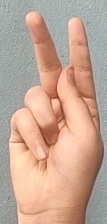
ASL sign: K